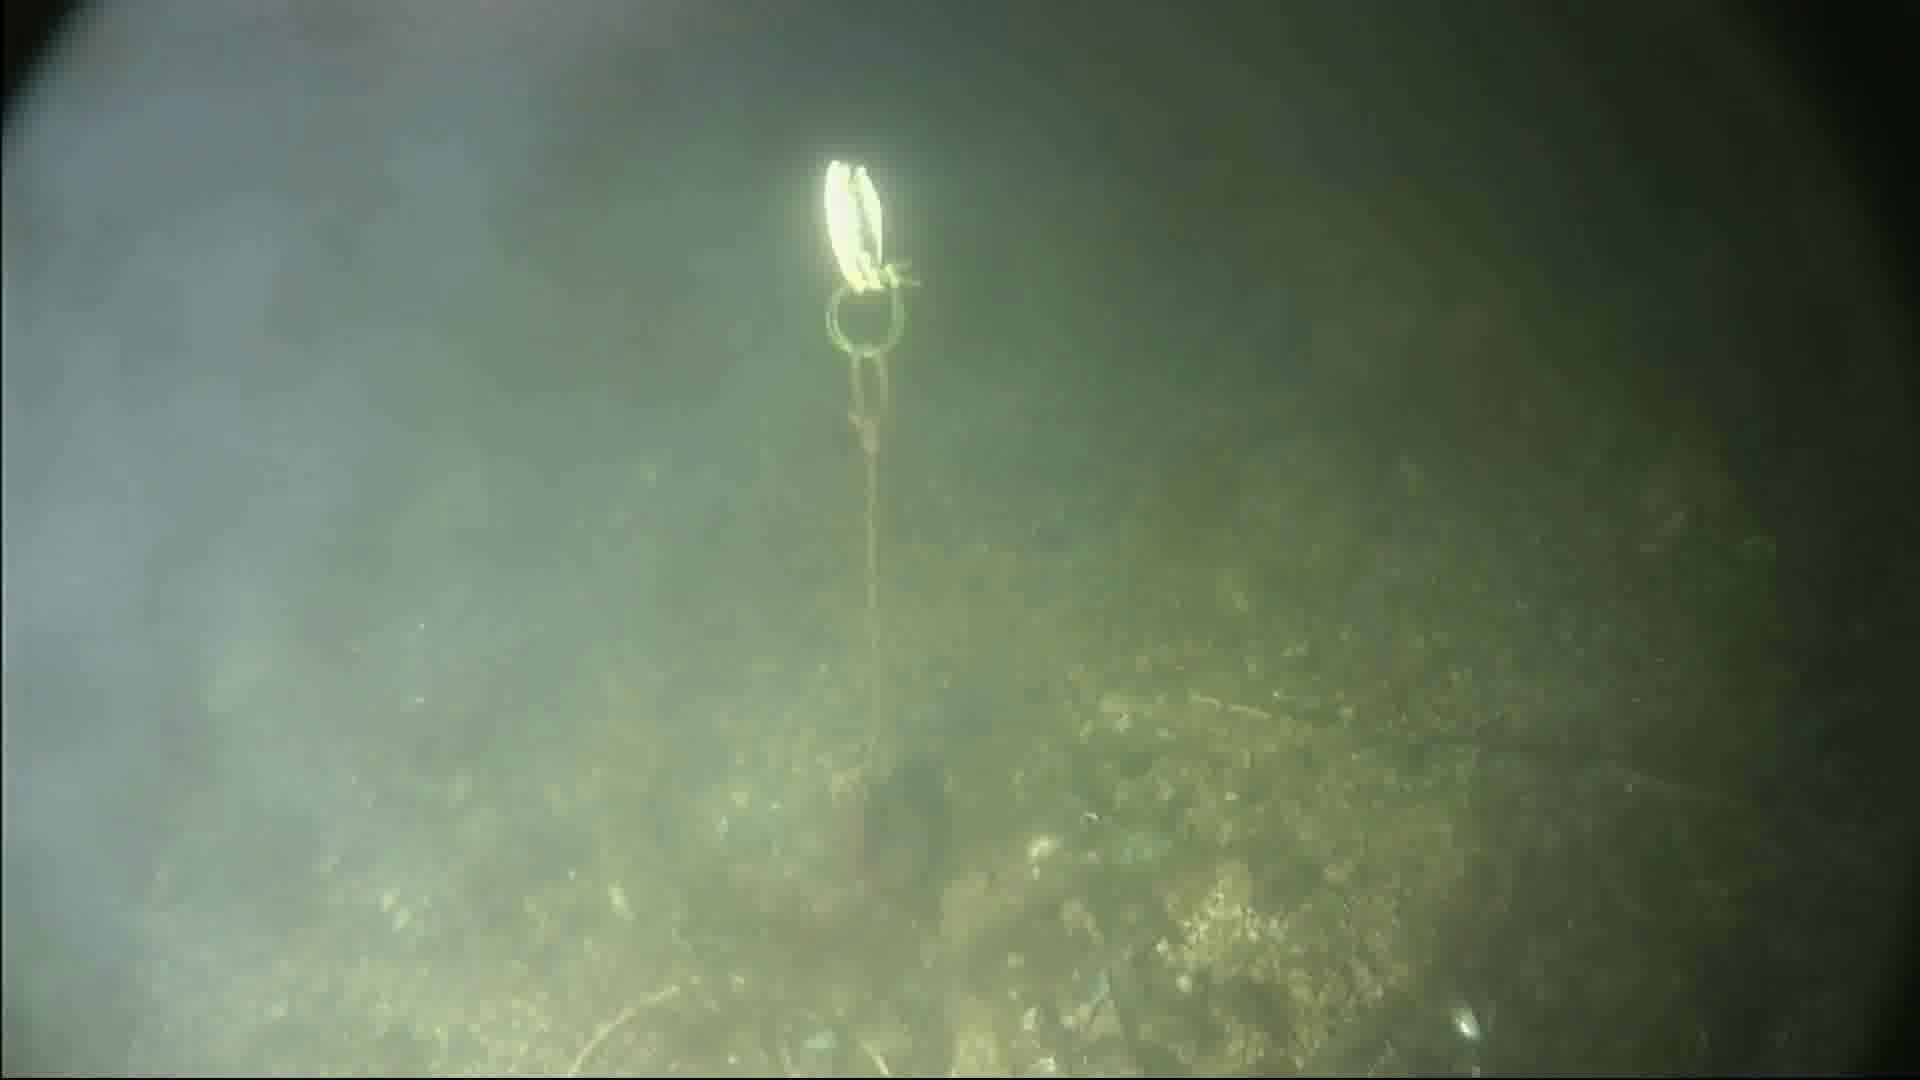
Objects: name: crab